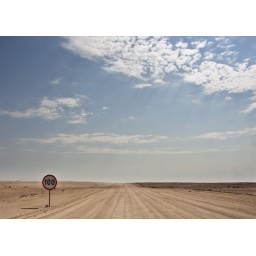
A speed sign in the middle of nowhere enroute north to Swakopmund, Namibia.. difficult to tell the road from the desert !